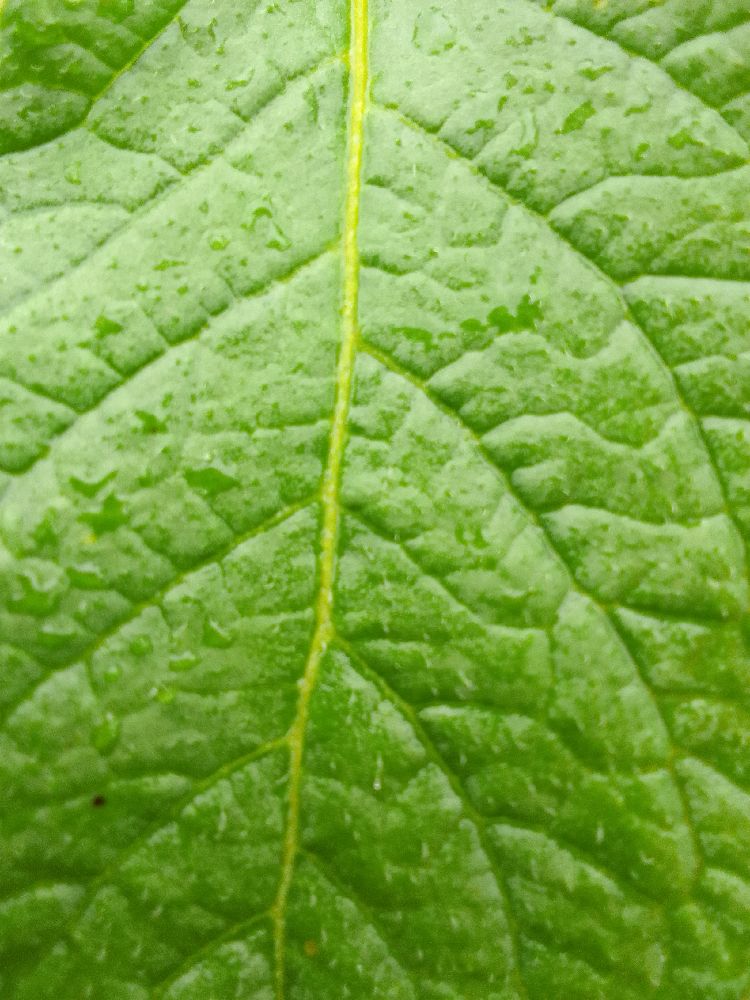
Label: Healthy